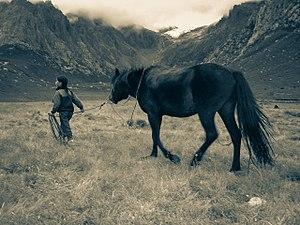
Le Hequ, autrefois nommé Nanfan, est une race chevaline originaire du Nord-Ouest du plateau du Tibet, administrativement chinois et culturellement tibétain. Élevé dès l'époque de la dynastie Tang, ce cheval est influencé par le poney tibétain, le Ferghana et le cheval mongol. Il reçoit son nom actuel en 1954, inspiré par sa région natale, la première boucle du fleuve Jaune. Jadis très commun, l'élevage du Hequ a régressé sous l'influence de la politique chinoise et de la modernisation des modes de transport.